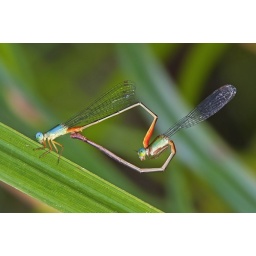
Ornate Coraltail. Ceriagrion cerinorubellum male on top female below